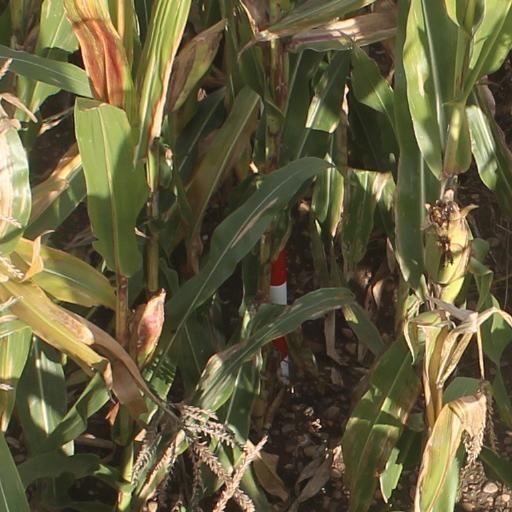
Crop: maize; corn